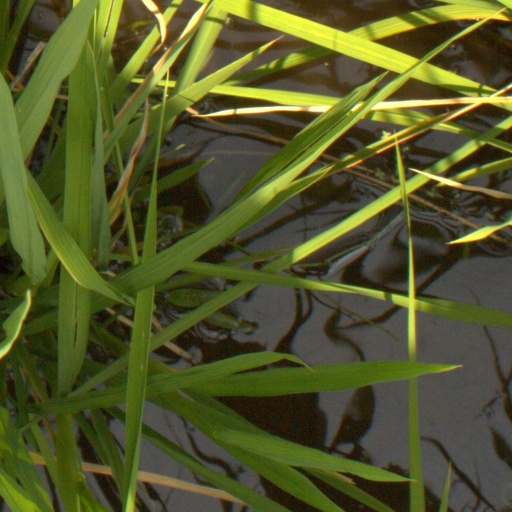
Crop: rice